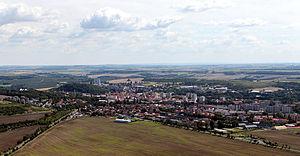
Slaný est une ville du district de Kladno, dans la région de région de Bohême-Centrale, en Tchéquie. Sa population s'élevait à 15 864 habitants en 2020.